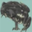
Label: frog